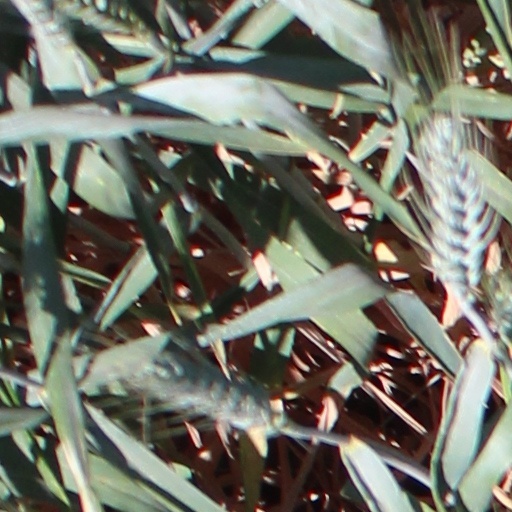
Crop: wheat